Dhulikhel

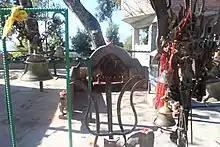
Kali Temple (Religious as well as Touristic Site)

Dhulikhel Municipality is a major part of the Kathmandu Valley Cultural Trekking Trail. This five-day trail provides a short trek with himalayas in the background and passes showcases a number of cultural highlights and rich biodiversity. Visits to hill stations like Chisapani, Nagarkot along with Dhulikhel will be less challenging than going to himalayas routes but with equal thrill and rewards.